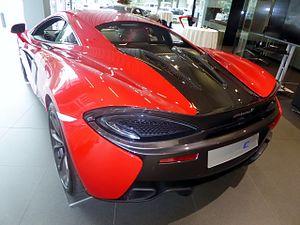
La 570S est une supercar produite par le constructeur automobile britannique McLaren depuis 2015.